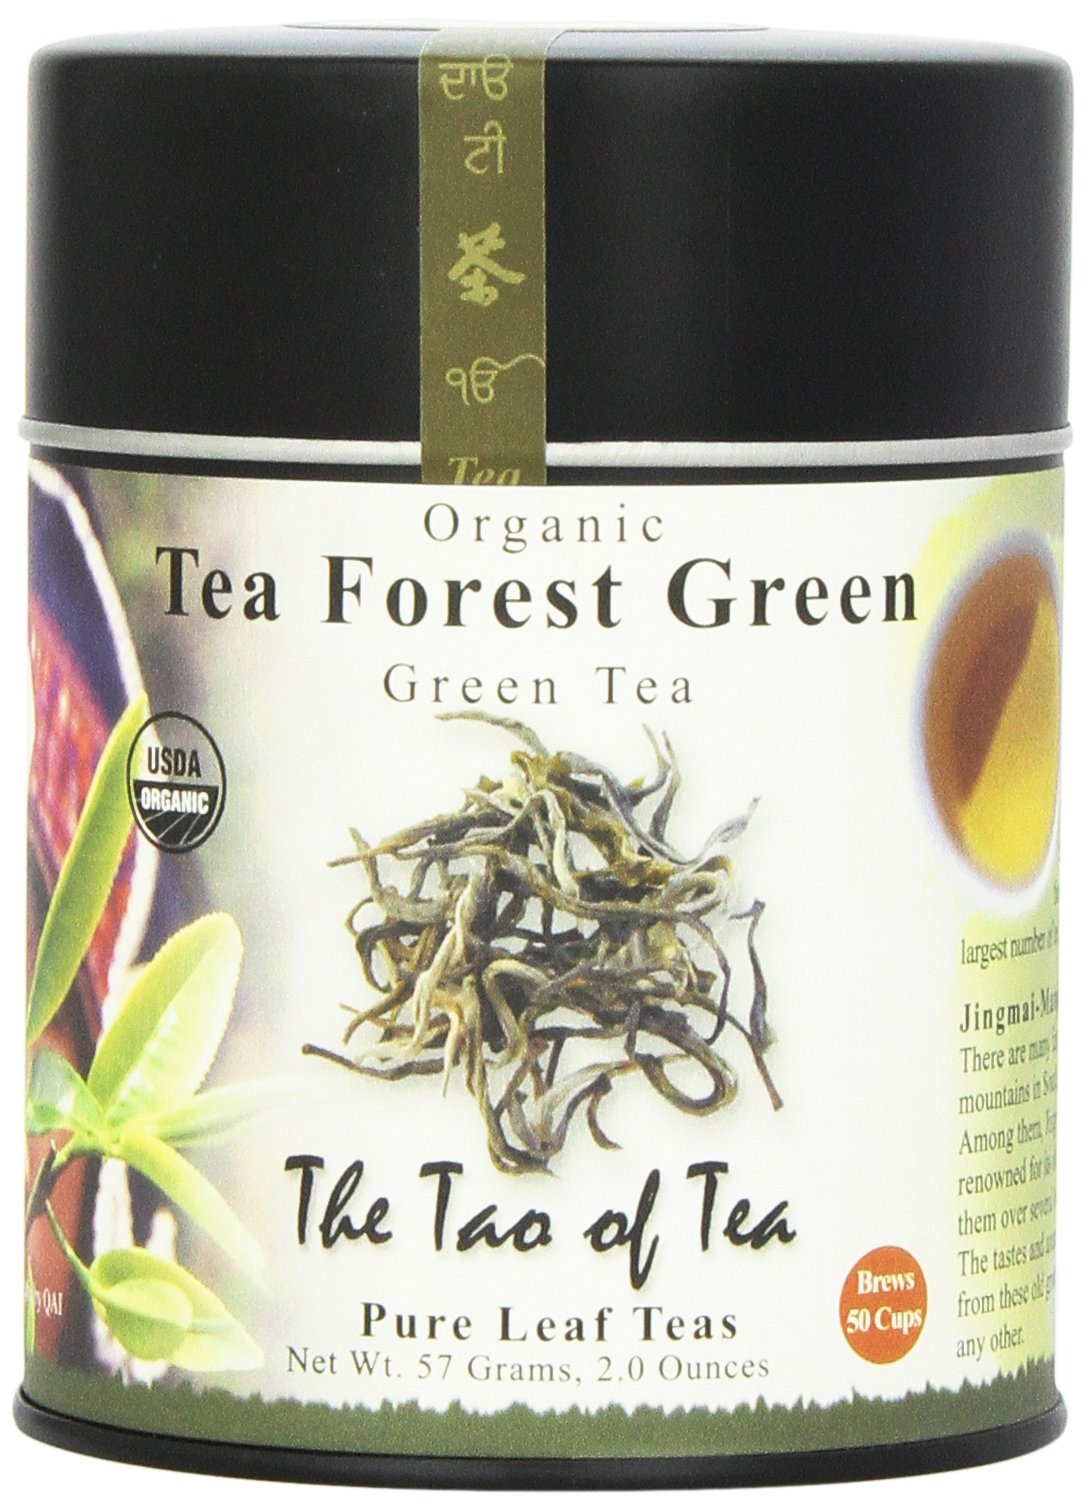
Item Name: The Tao of Tea, Tea Forest Green Tea, Loose Leaf, 2-Ounce Tins (Pack of 2)
Bullet Point 1: Pack of two, 2-ounce tins (total of 4 ounces)
Bullet Point 2: 100% organic
Value: 4.0
Unit: ounce

Price: 38.48